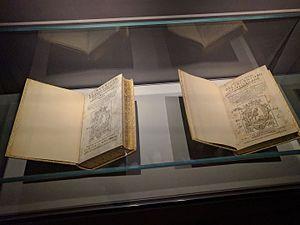
L’Ingénieux Hidalgo Don Quichotte de la Manche ou L'Ingénieux Noble Don Quichotte de la Manche est un roman écrit par Miguel de Cervantes et publié à Madrid en deux parties, la première en 1605 puis la seconde en 1615.